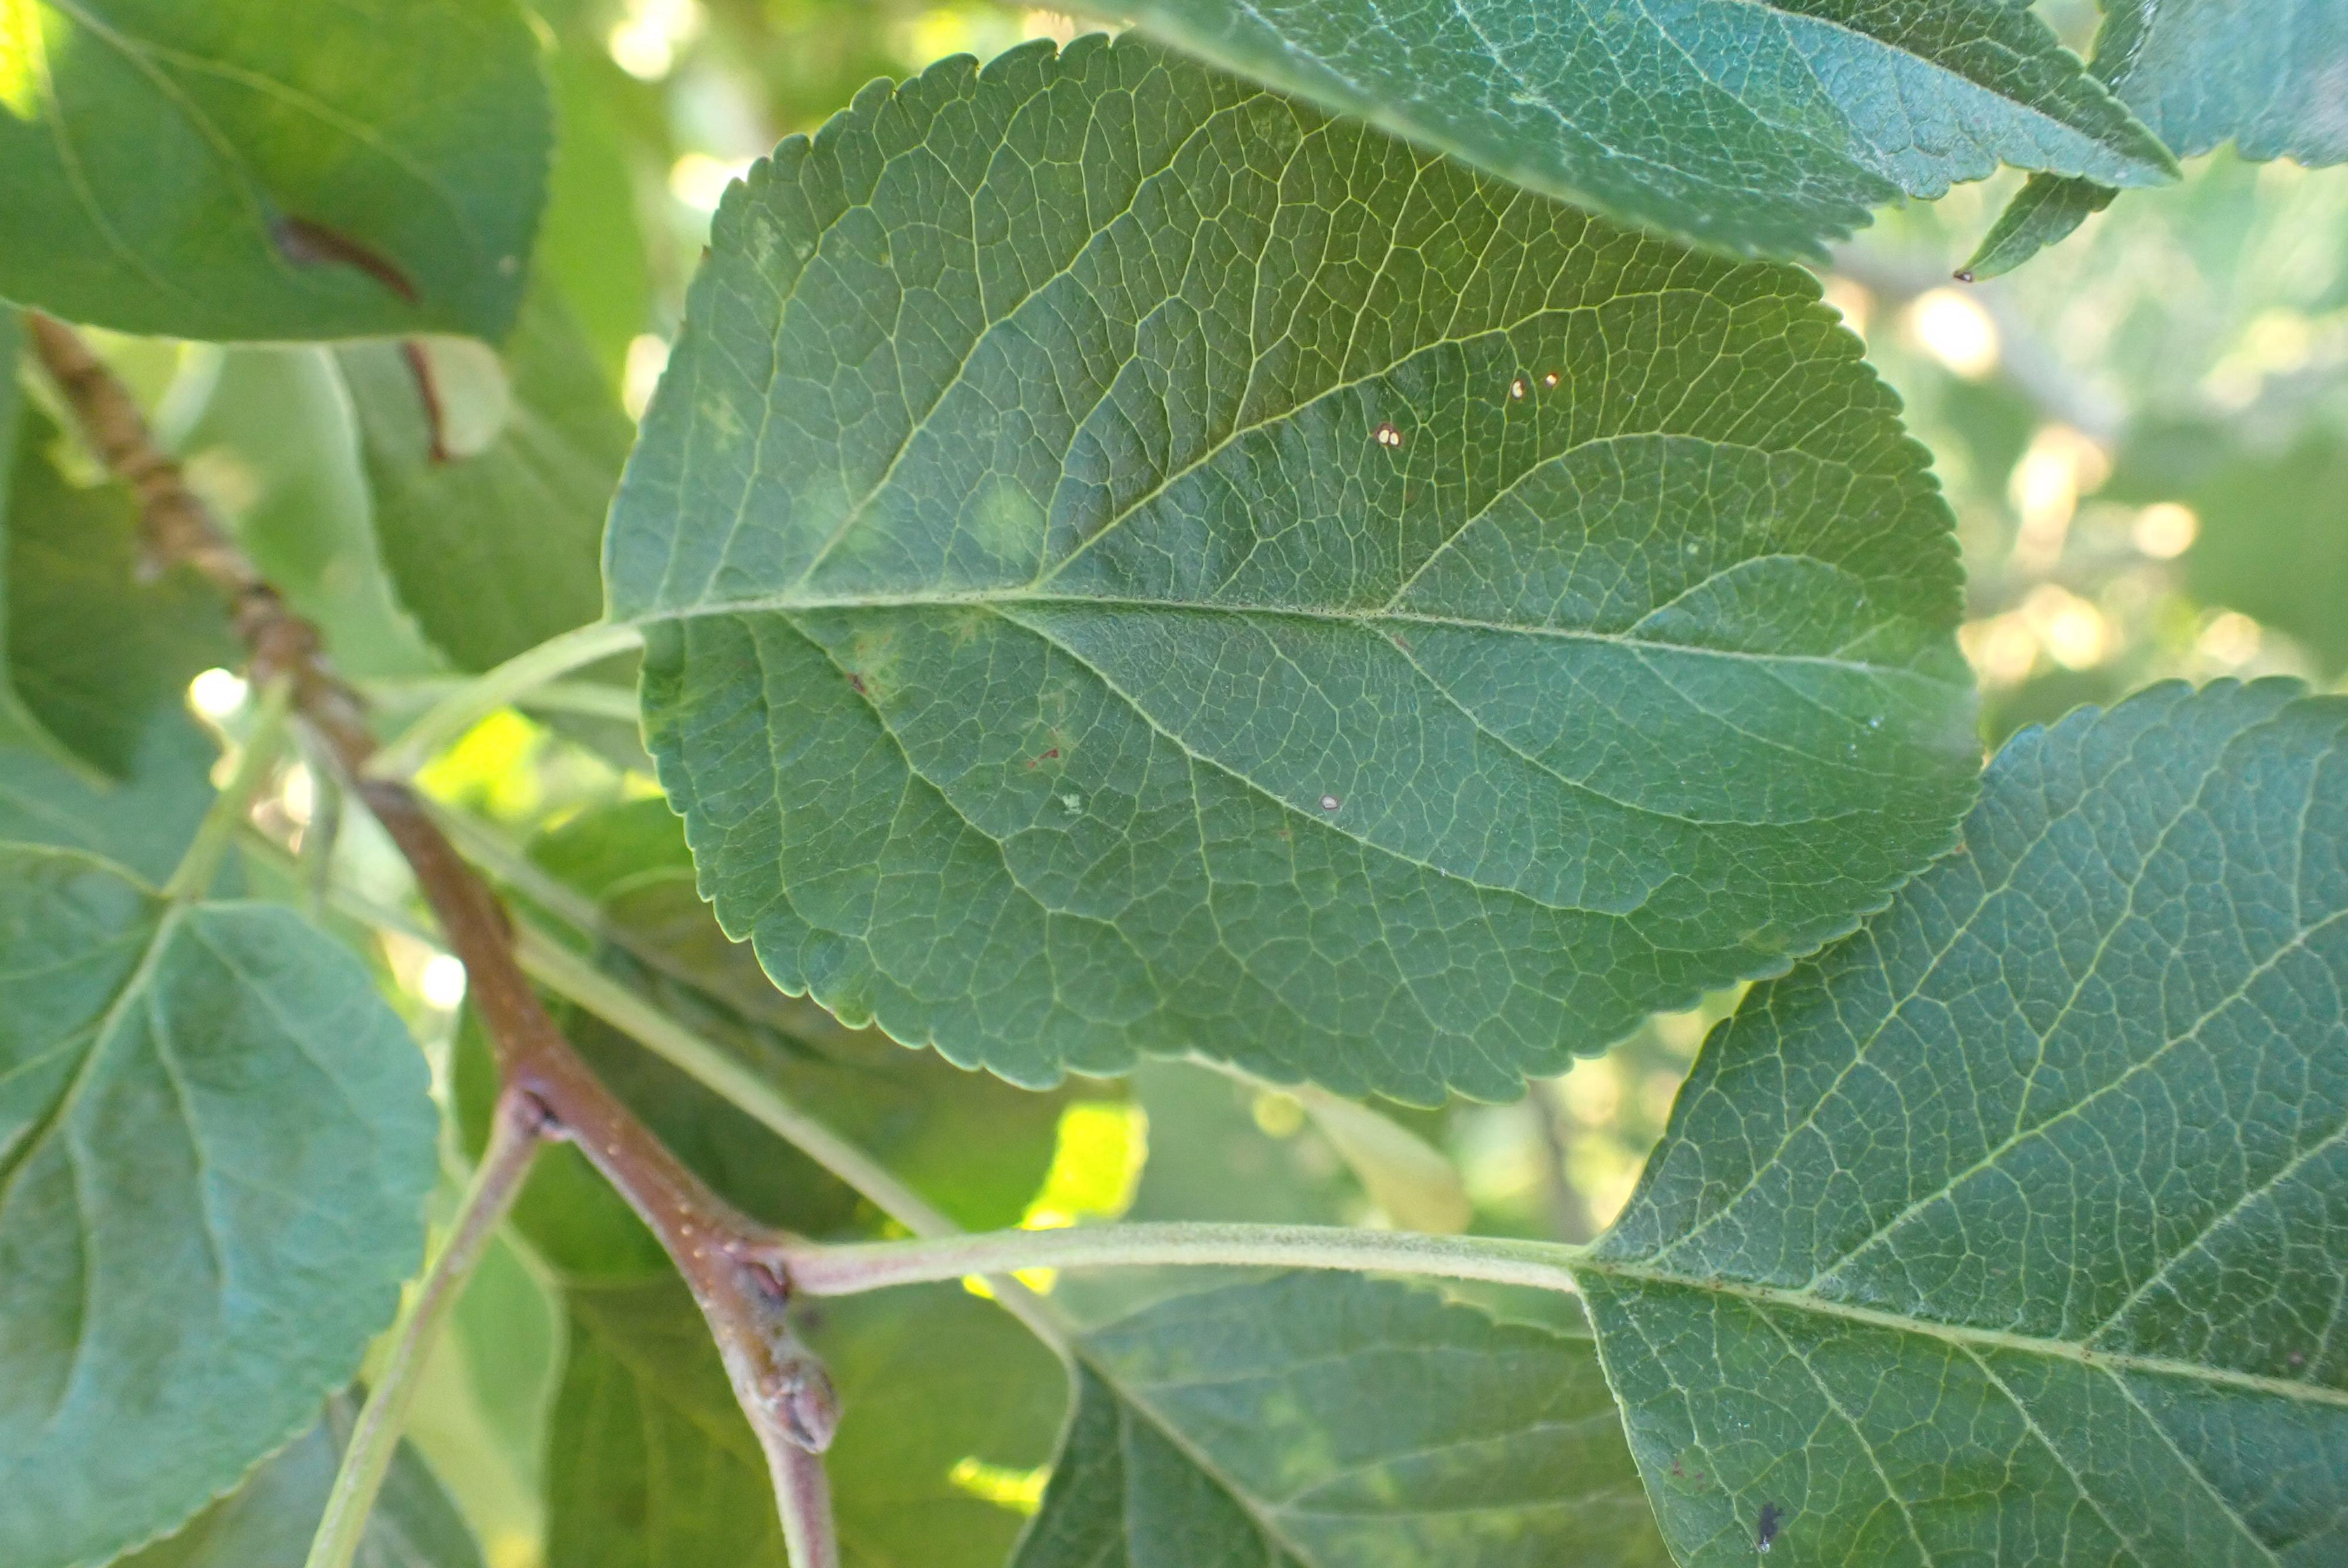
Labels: scab